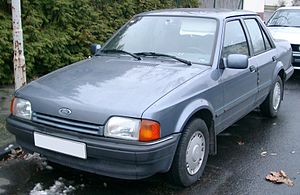
Ford Orion / Orion '83 / Orion '86
Ford Orion var en personbilsmodel fra Ford Motor Company. Modellen var fra efteråret 1983 til slutningen af 1993 den 4-dørs sedanpendant til Ford Escort.